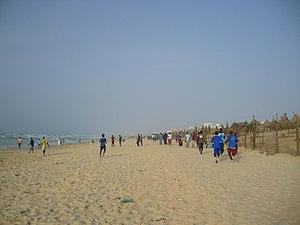
La ville de Dakar est la capitale de la République du Sénégal et de la région de Dakar. Elle compte 1 056 009 habitants sur les 3 630 000 habitants que compte l'ensemble de la région de Dakar. C'est une des quatre communes historiques du Sénégal et l'ancienne capitale de l'Afrique-Occidentale française.